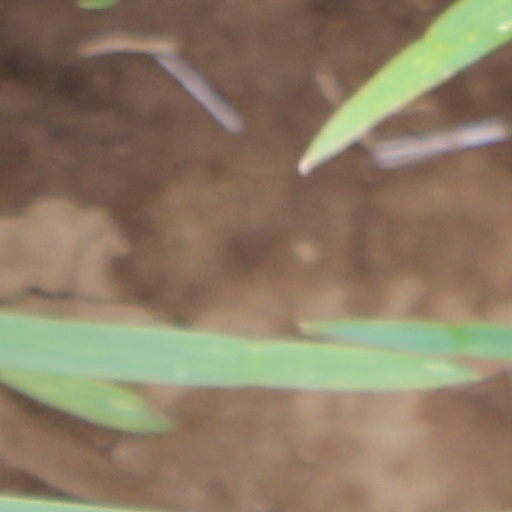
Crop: wheat